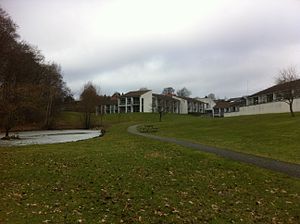
Bernadottegården
Bernadottegården set fra sydvest.
Bernadottegården i Hadsund set fra den lille sø sydvest for.
Bernadottegården er et af Hadsunds plejecentre for ældre. Det ligger i Hornbechs tidligere frugtplantage på 9 tønder land på Hornbechsvej, hvor den øverste terrasse med frugttræer er bevaret. Sydvest for plejehjemmet ligger Bedstemorskoven, der grænser ned mod Himmerlandsgade. Mellem skoven og boligerne er der en sø med ænder.